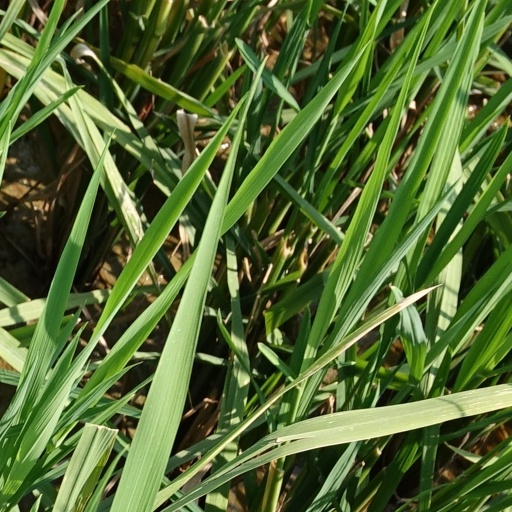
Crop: rice